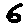
Label: 6